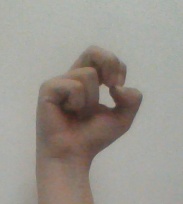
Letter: gaaf